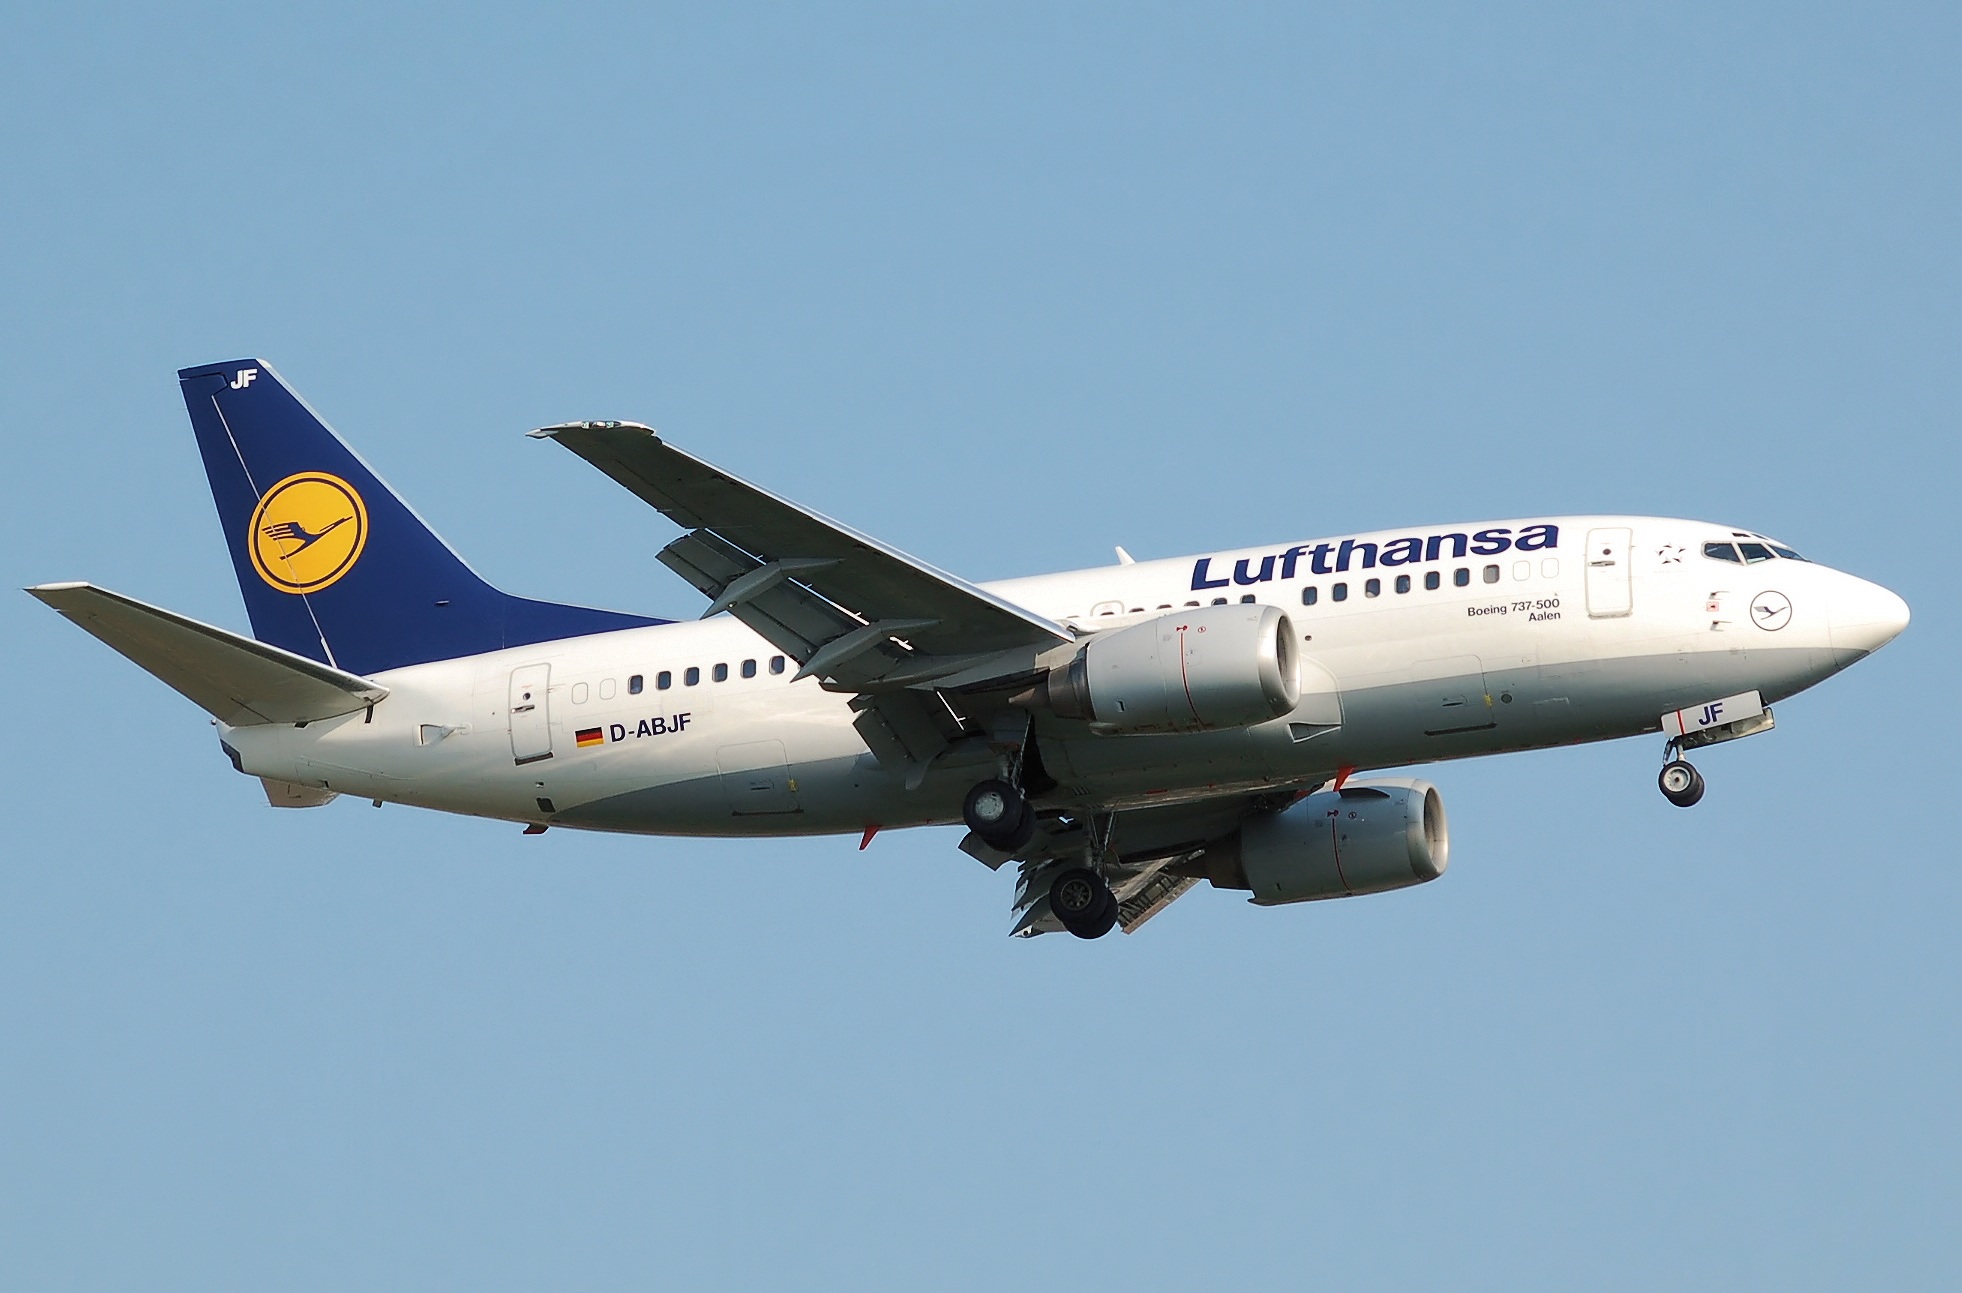
fly, airplane, aircraft, jet, vehicle, airline, aviation, flight, passengers, airliner, commercial, airbus, lufthansa, boeing, takeoff, jet aircraft, boeing 767, air travel, boeing 737, atmosphere of earth, wide body aircraft, narrow body aircraft, boeing 737 next generation, boeing c 40 clipper